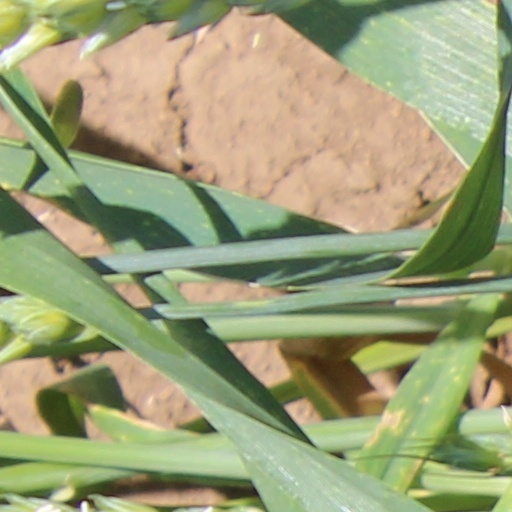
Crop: wheat